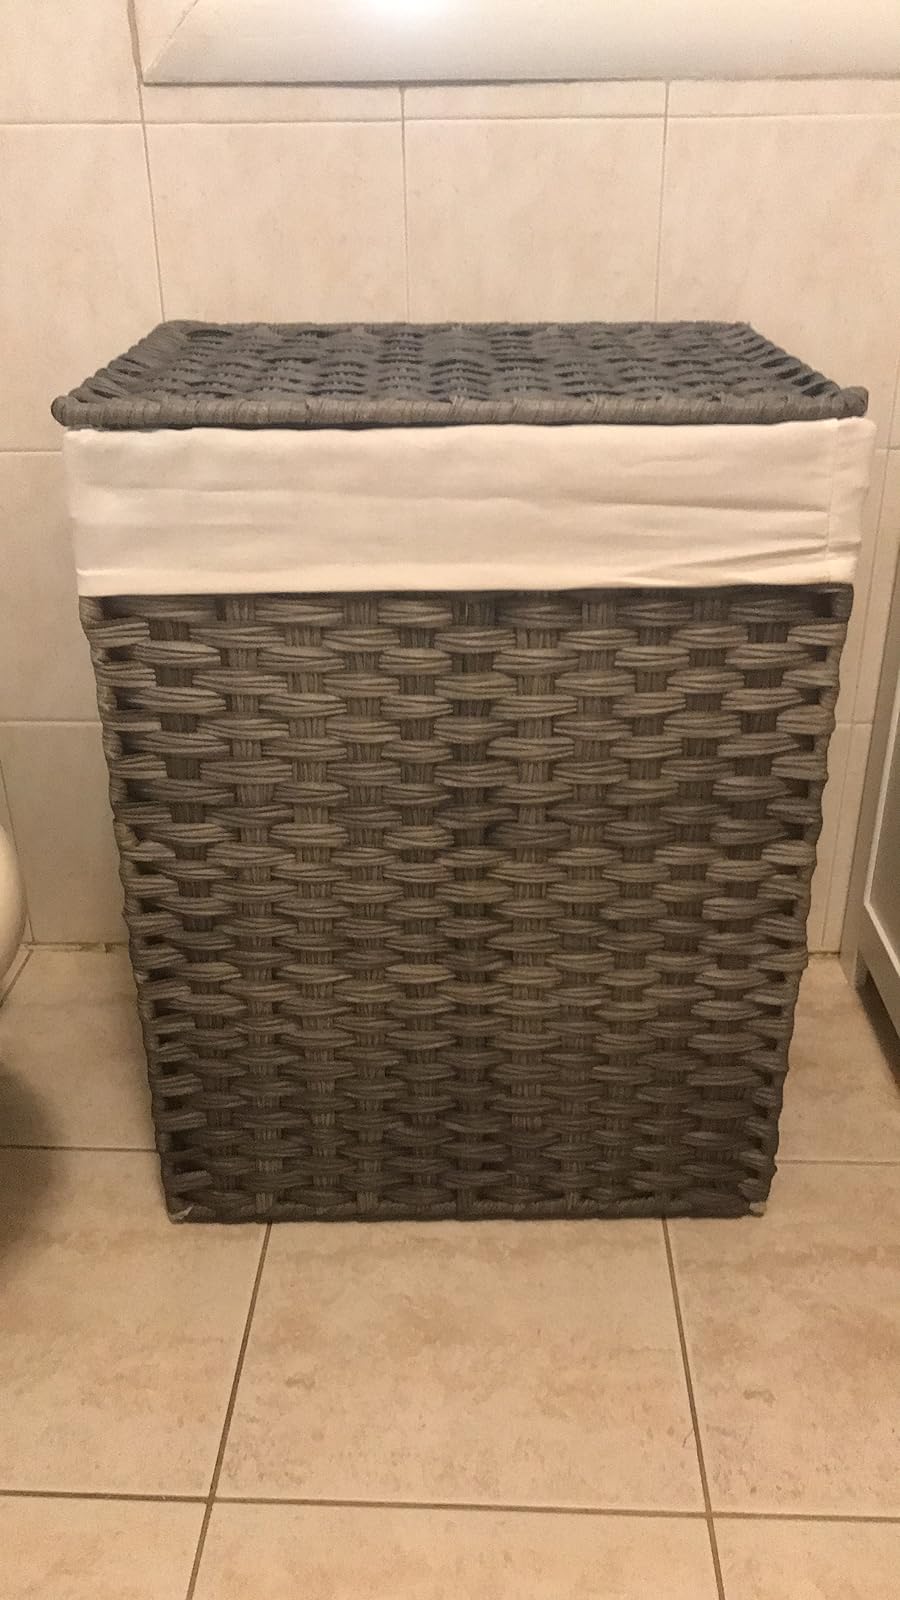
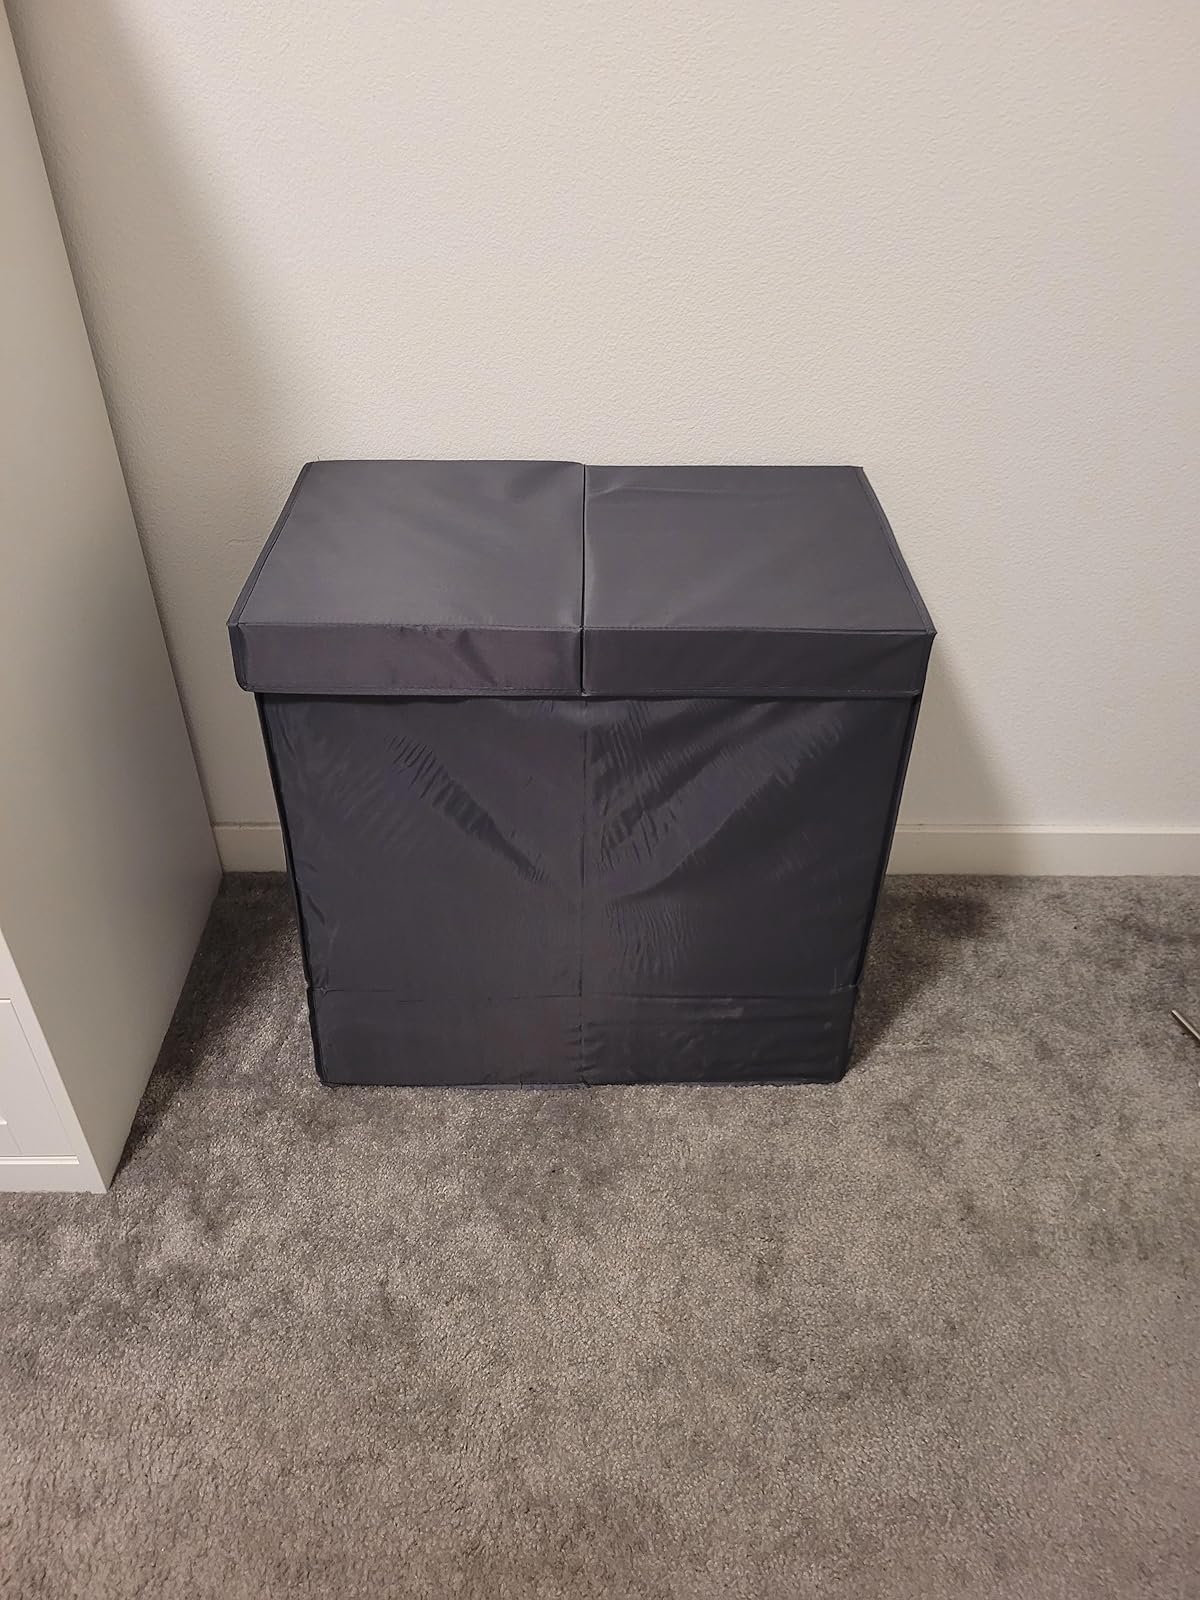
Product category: items_hamper
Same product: no